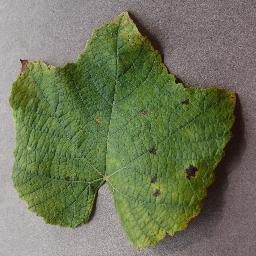
Label: Grape___Leaf_blight_(Isariopsis_Leaf_Spot)